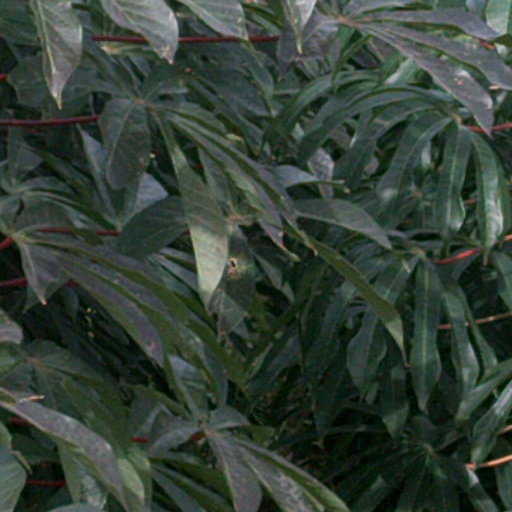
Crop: cassava